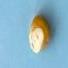
Maize quality: Good